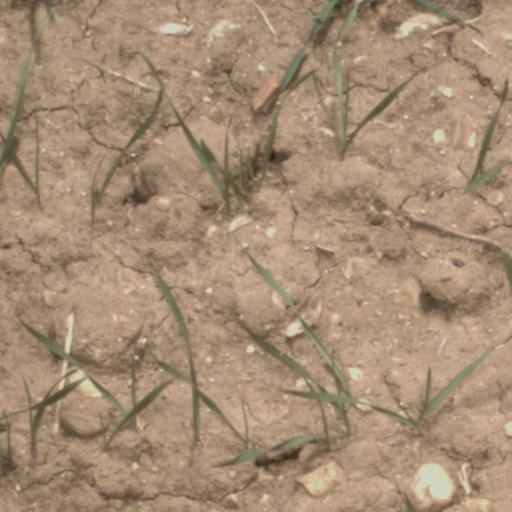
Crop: wheat